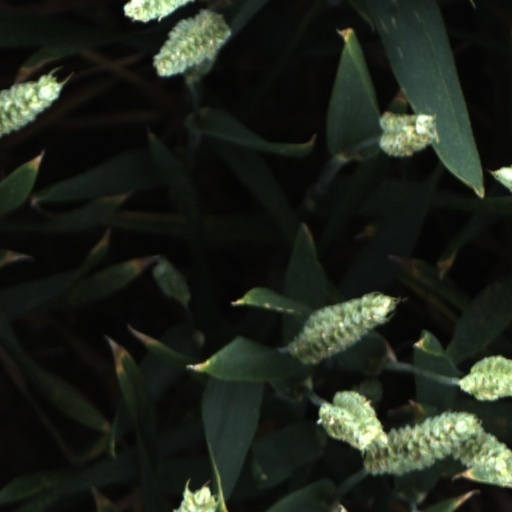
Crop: wheat